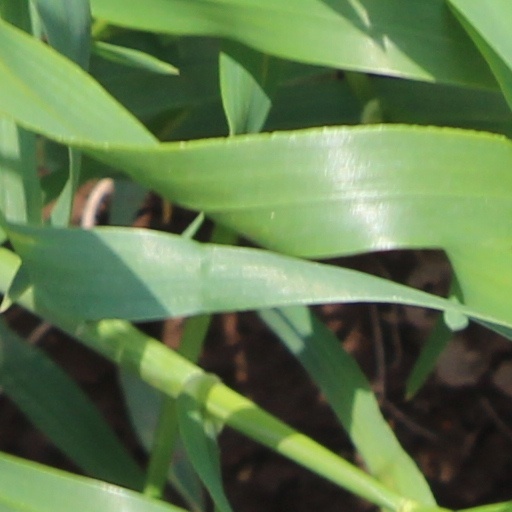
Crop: wheat